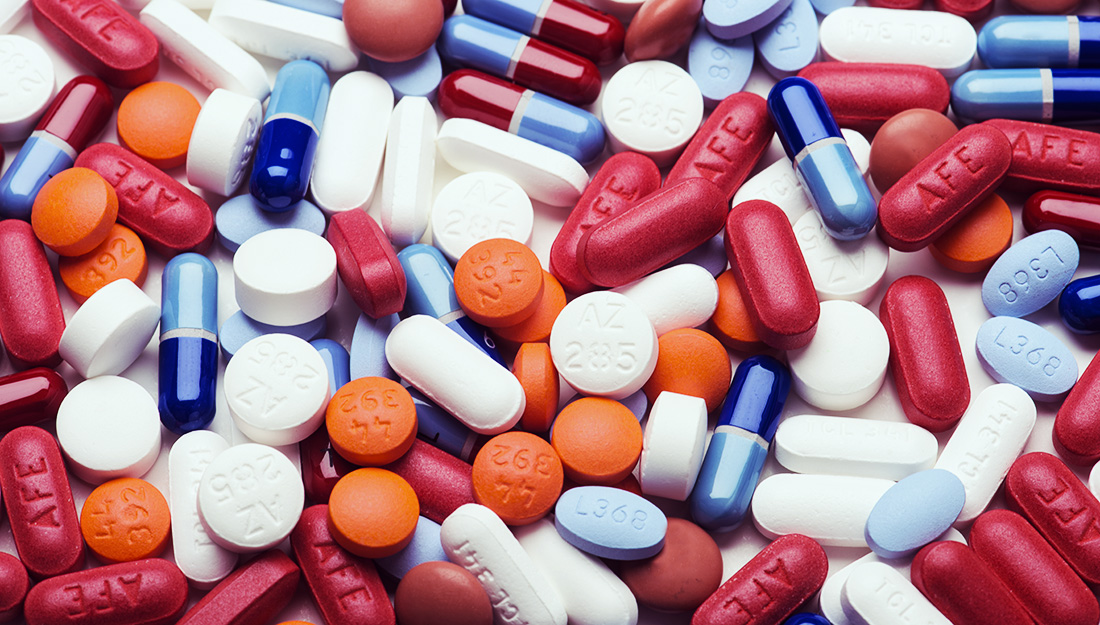
Label: plastic